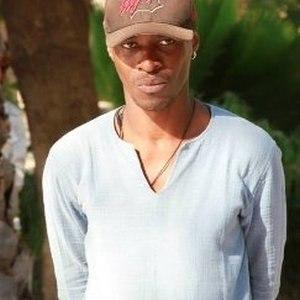
Cyril SEBAS réalisateur français d'origine sénégalaise
Cyril Sebas est un réalisateur et scénariste français d'origine sénégalaise, malienne et guyanaise.